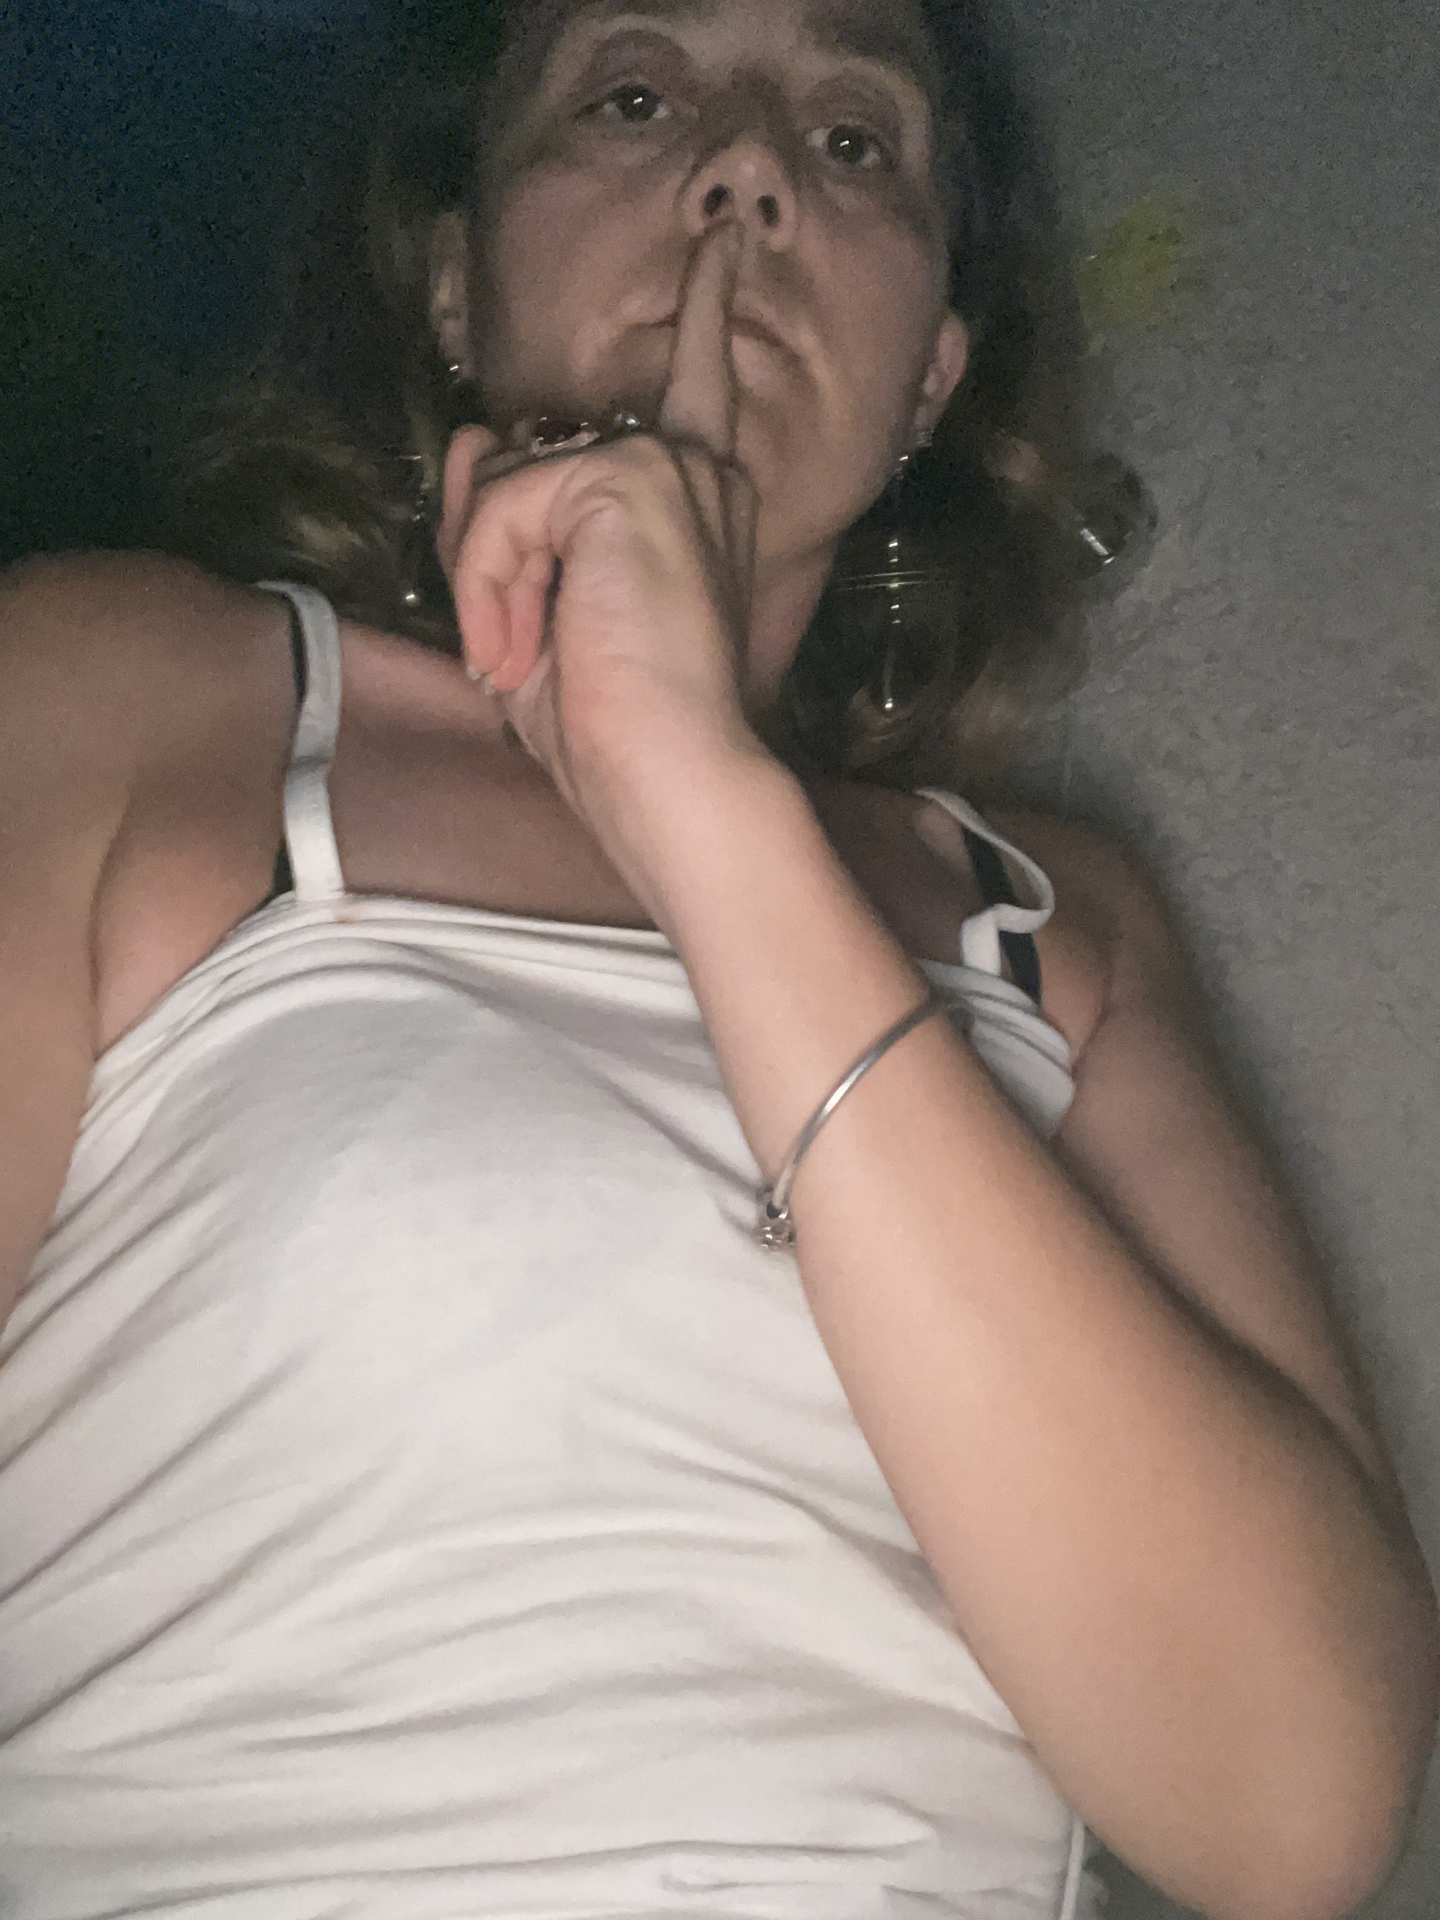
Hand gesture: mute